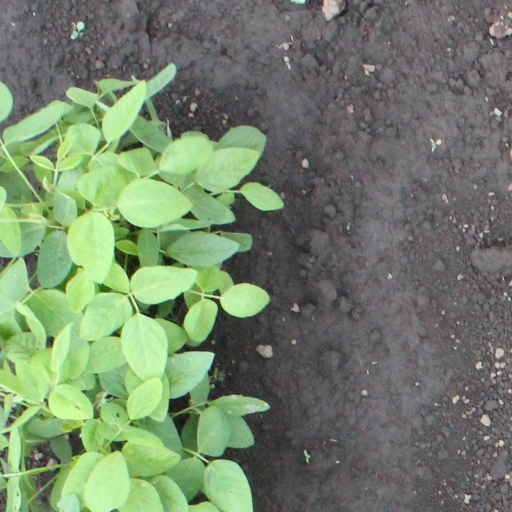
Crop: soybean